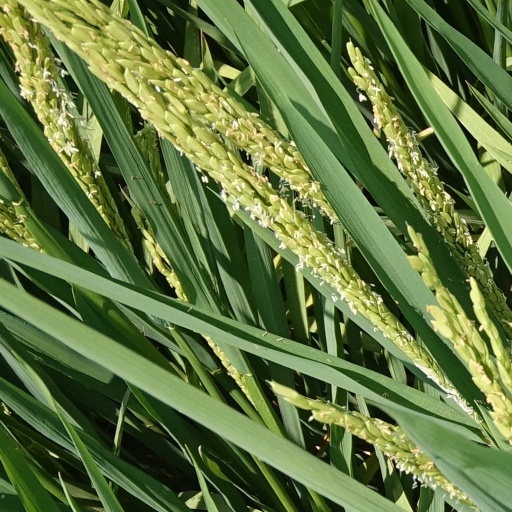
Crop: rice